Tabatière rifle

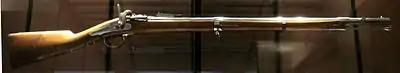
French Tabatière carbine, 1867.

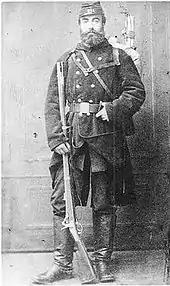
French Garde Mobile soldier with Tabatière rifle, 1870.

The Tabatière system was developed from 1864 as a way to convert numerous muzzle-loading weapons (usually Minié rifles) into breech-loading ones, in a process similar to that of the Snider-Enfield in Great Britain, Wänzl rifle in Austria, and the Springfield Model 1866 in the United States. The name "Tabatière" comes from the fact that the breech-loading mechanism looked like a snuff box.